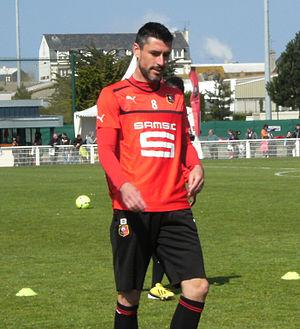
Photo prise lors d'un entraînement du Stade rennais au stade de Marville de Saint-Malo le 3 mai 2013. Ici, Julien Féret.
Julien Féret, né le 5 juillet 1982 à Saint-Brieuc, est un footballeur français à la retraite.